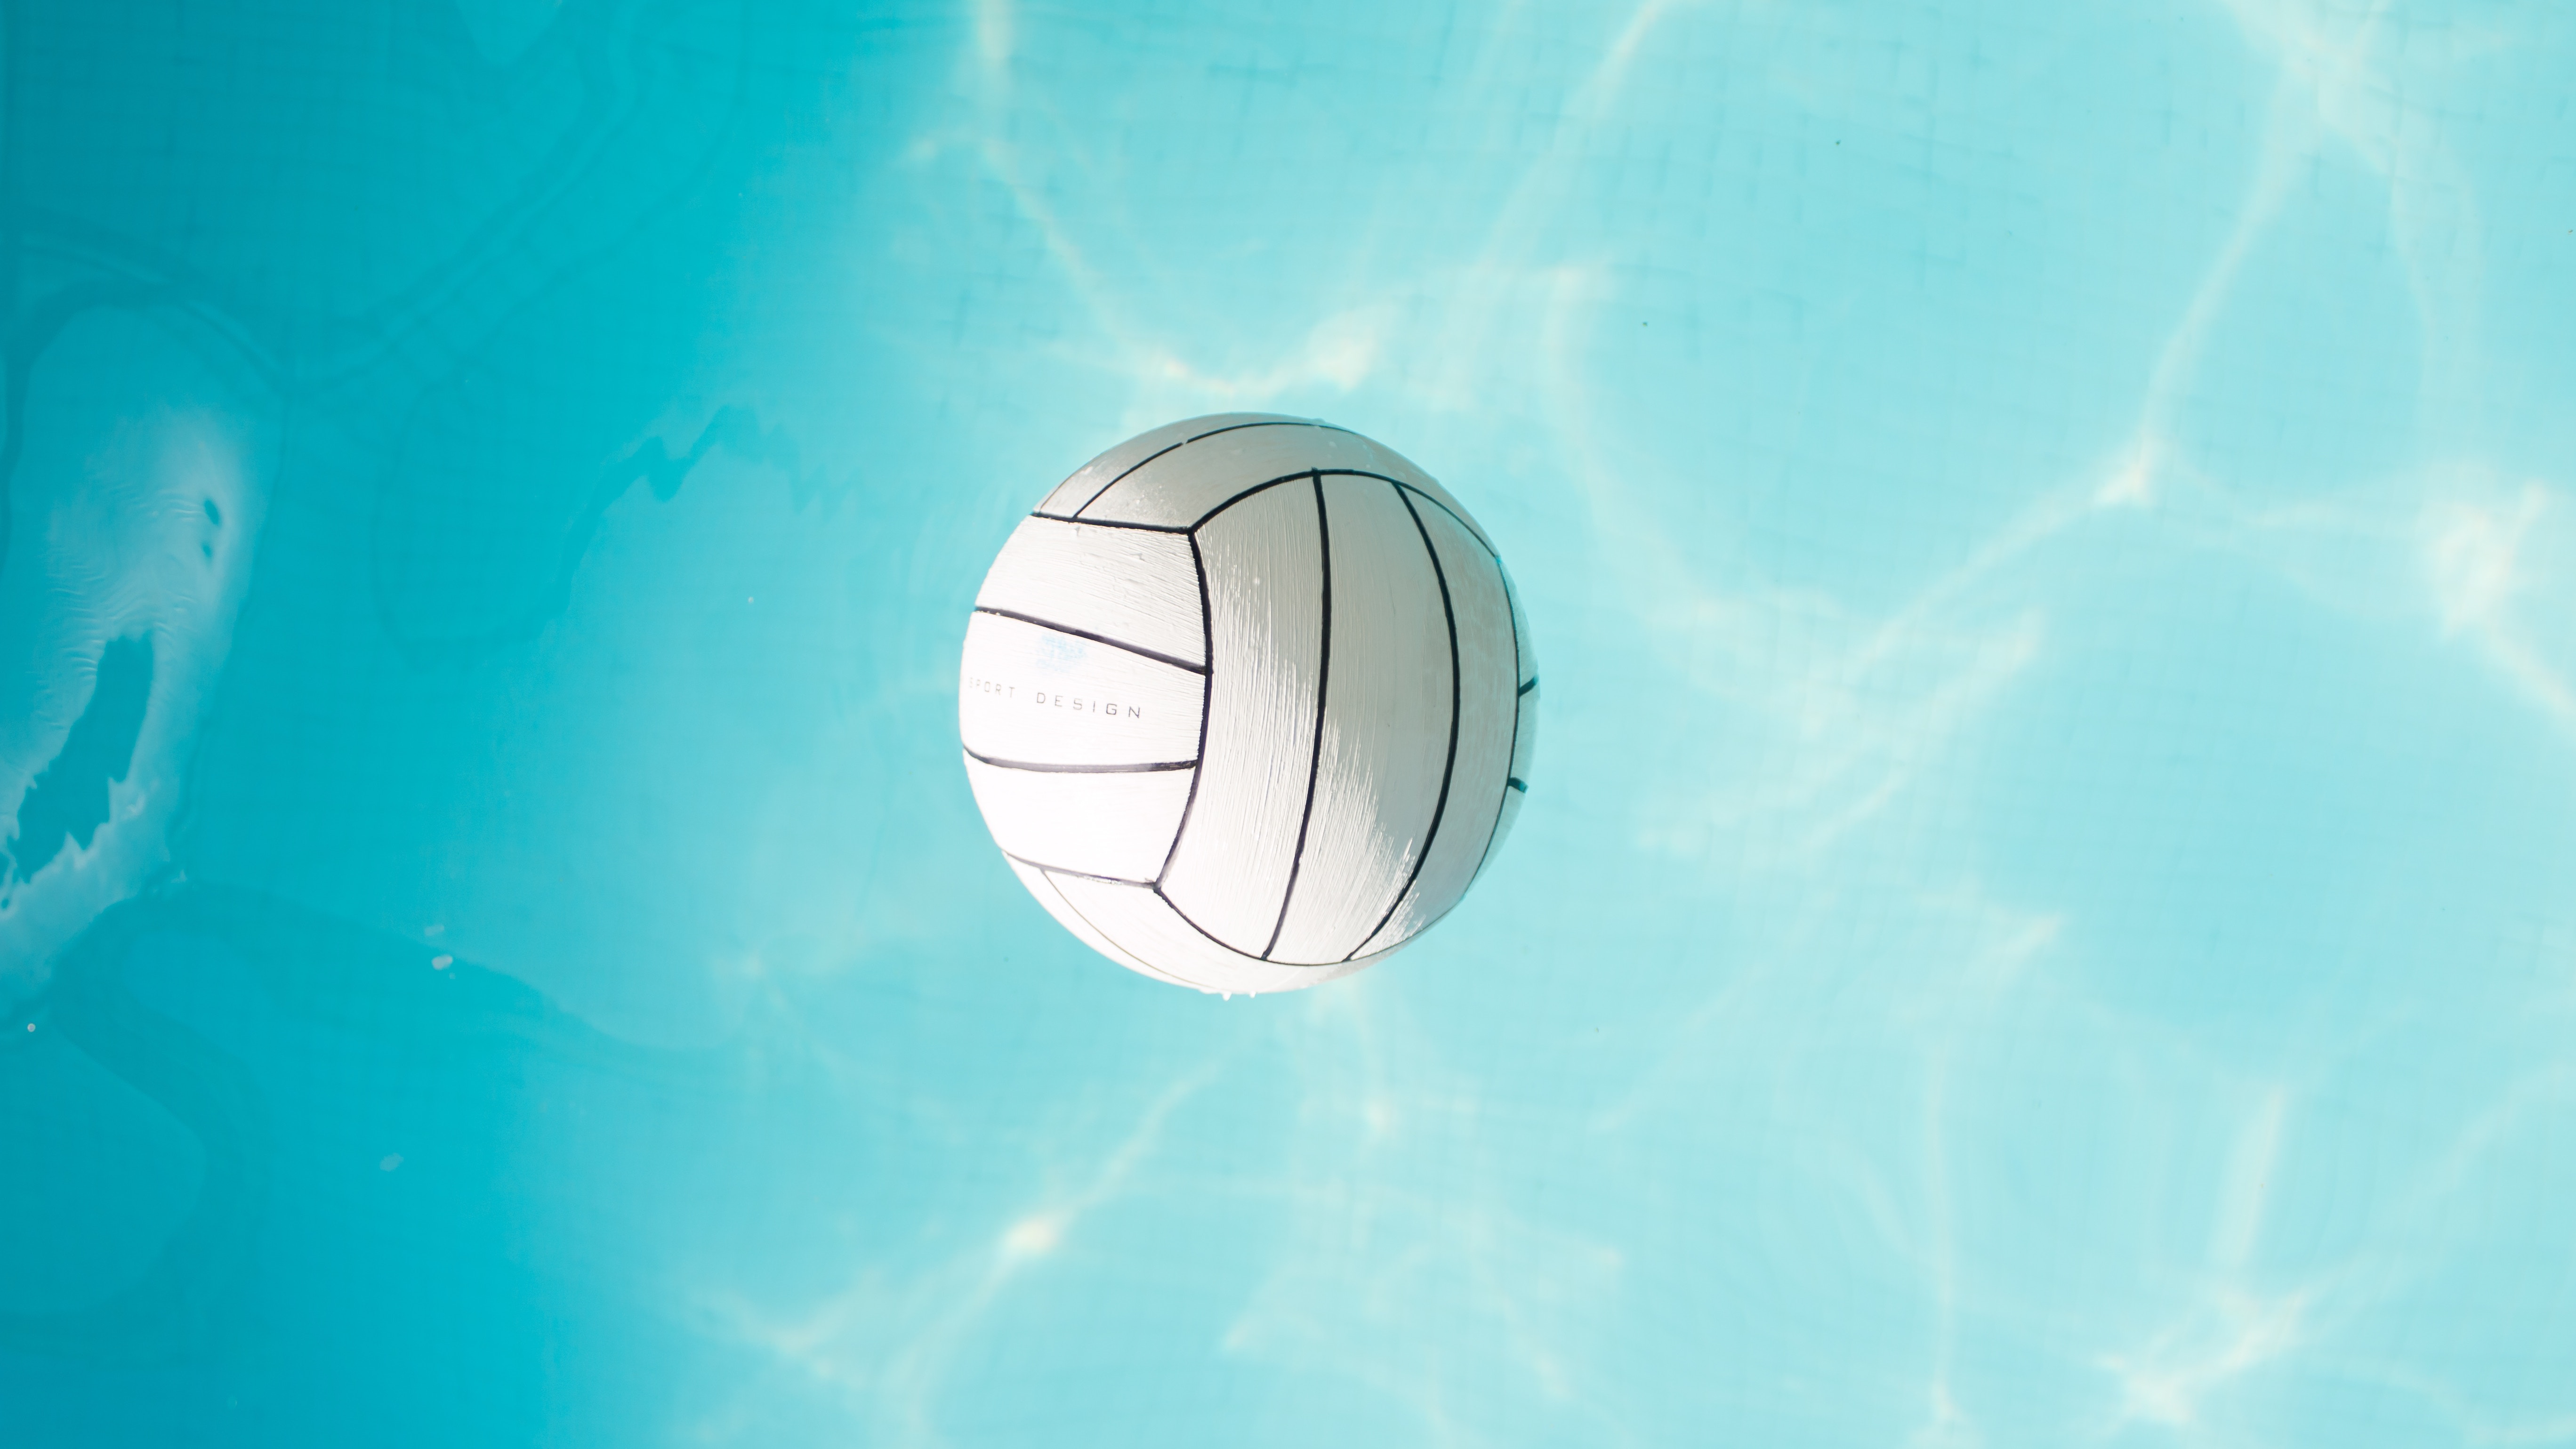
water, sky, atmosphere, daytime, blue, football, circle, cool image, aqua, turquoise, azure, ball, sphere, cool photo, graphics, computer wallpaper